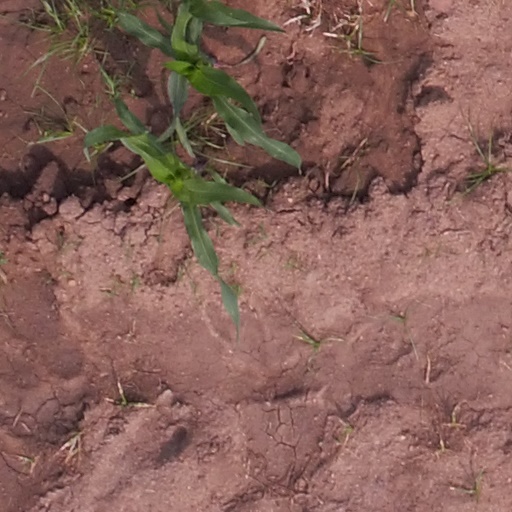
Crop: maize; corn